Swiss Federal Constitution

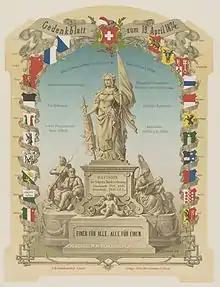
Memorial page to mark the revision of the federal constitution of 1874, featuring the motto ""Einer für alle, alle für einen"" ("One for all, all for one").

The Federal Constitution of the Swiss Confederation (SR 10; (BV); (Cst.); (Cost.)) of 18 April 1999 (SR 101) is the third and current federal constitution of Switzerland.